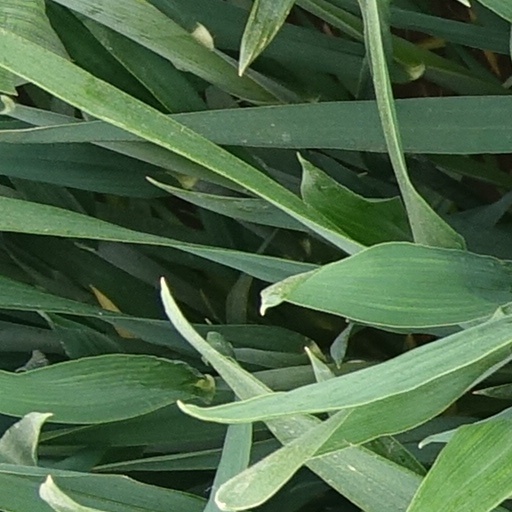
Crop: wheat